Onimusha

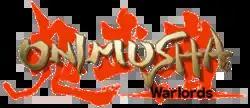
The logo of "Onimusha: Warlords", the first game in the series. Subsequent titles use similar logos.

is a series of action-adventure video games developed and published by Capcom. It makes use of the historic figures that shaped Japan's history, retelling their stories with supernatural elements. Most of the games are of the action-adventure genre, a combination of third-person hack-and-slash combat and puzzle elements. The player protagonist wields the power of the "Oni", enabling them to fight the "Genma", the main enemy in the series. As of June 2024, the series has sold a total of 8.7 million copies worldwide, making it Capcom's franchise, behind "Resident Evil", "Monster Hunter", "Street Fighter", "Mega Man", "Devil May Cry", "Dead Rising", "Dragon's Dogma", "Ace Attorney", and "Marvel vs. Capcom".